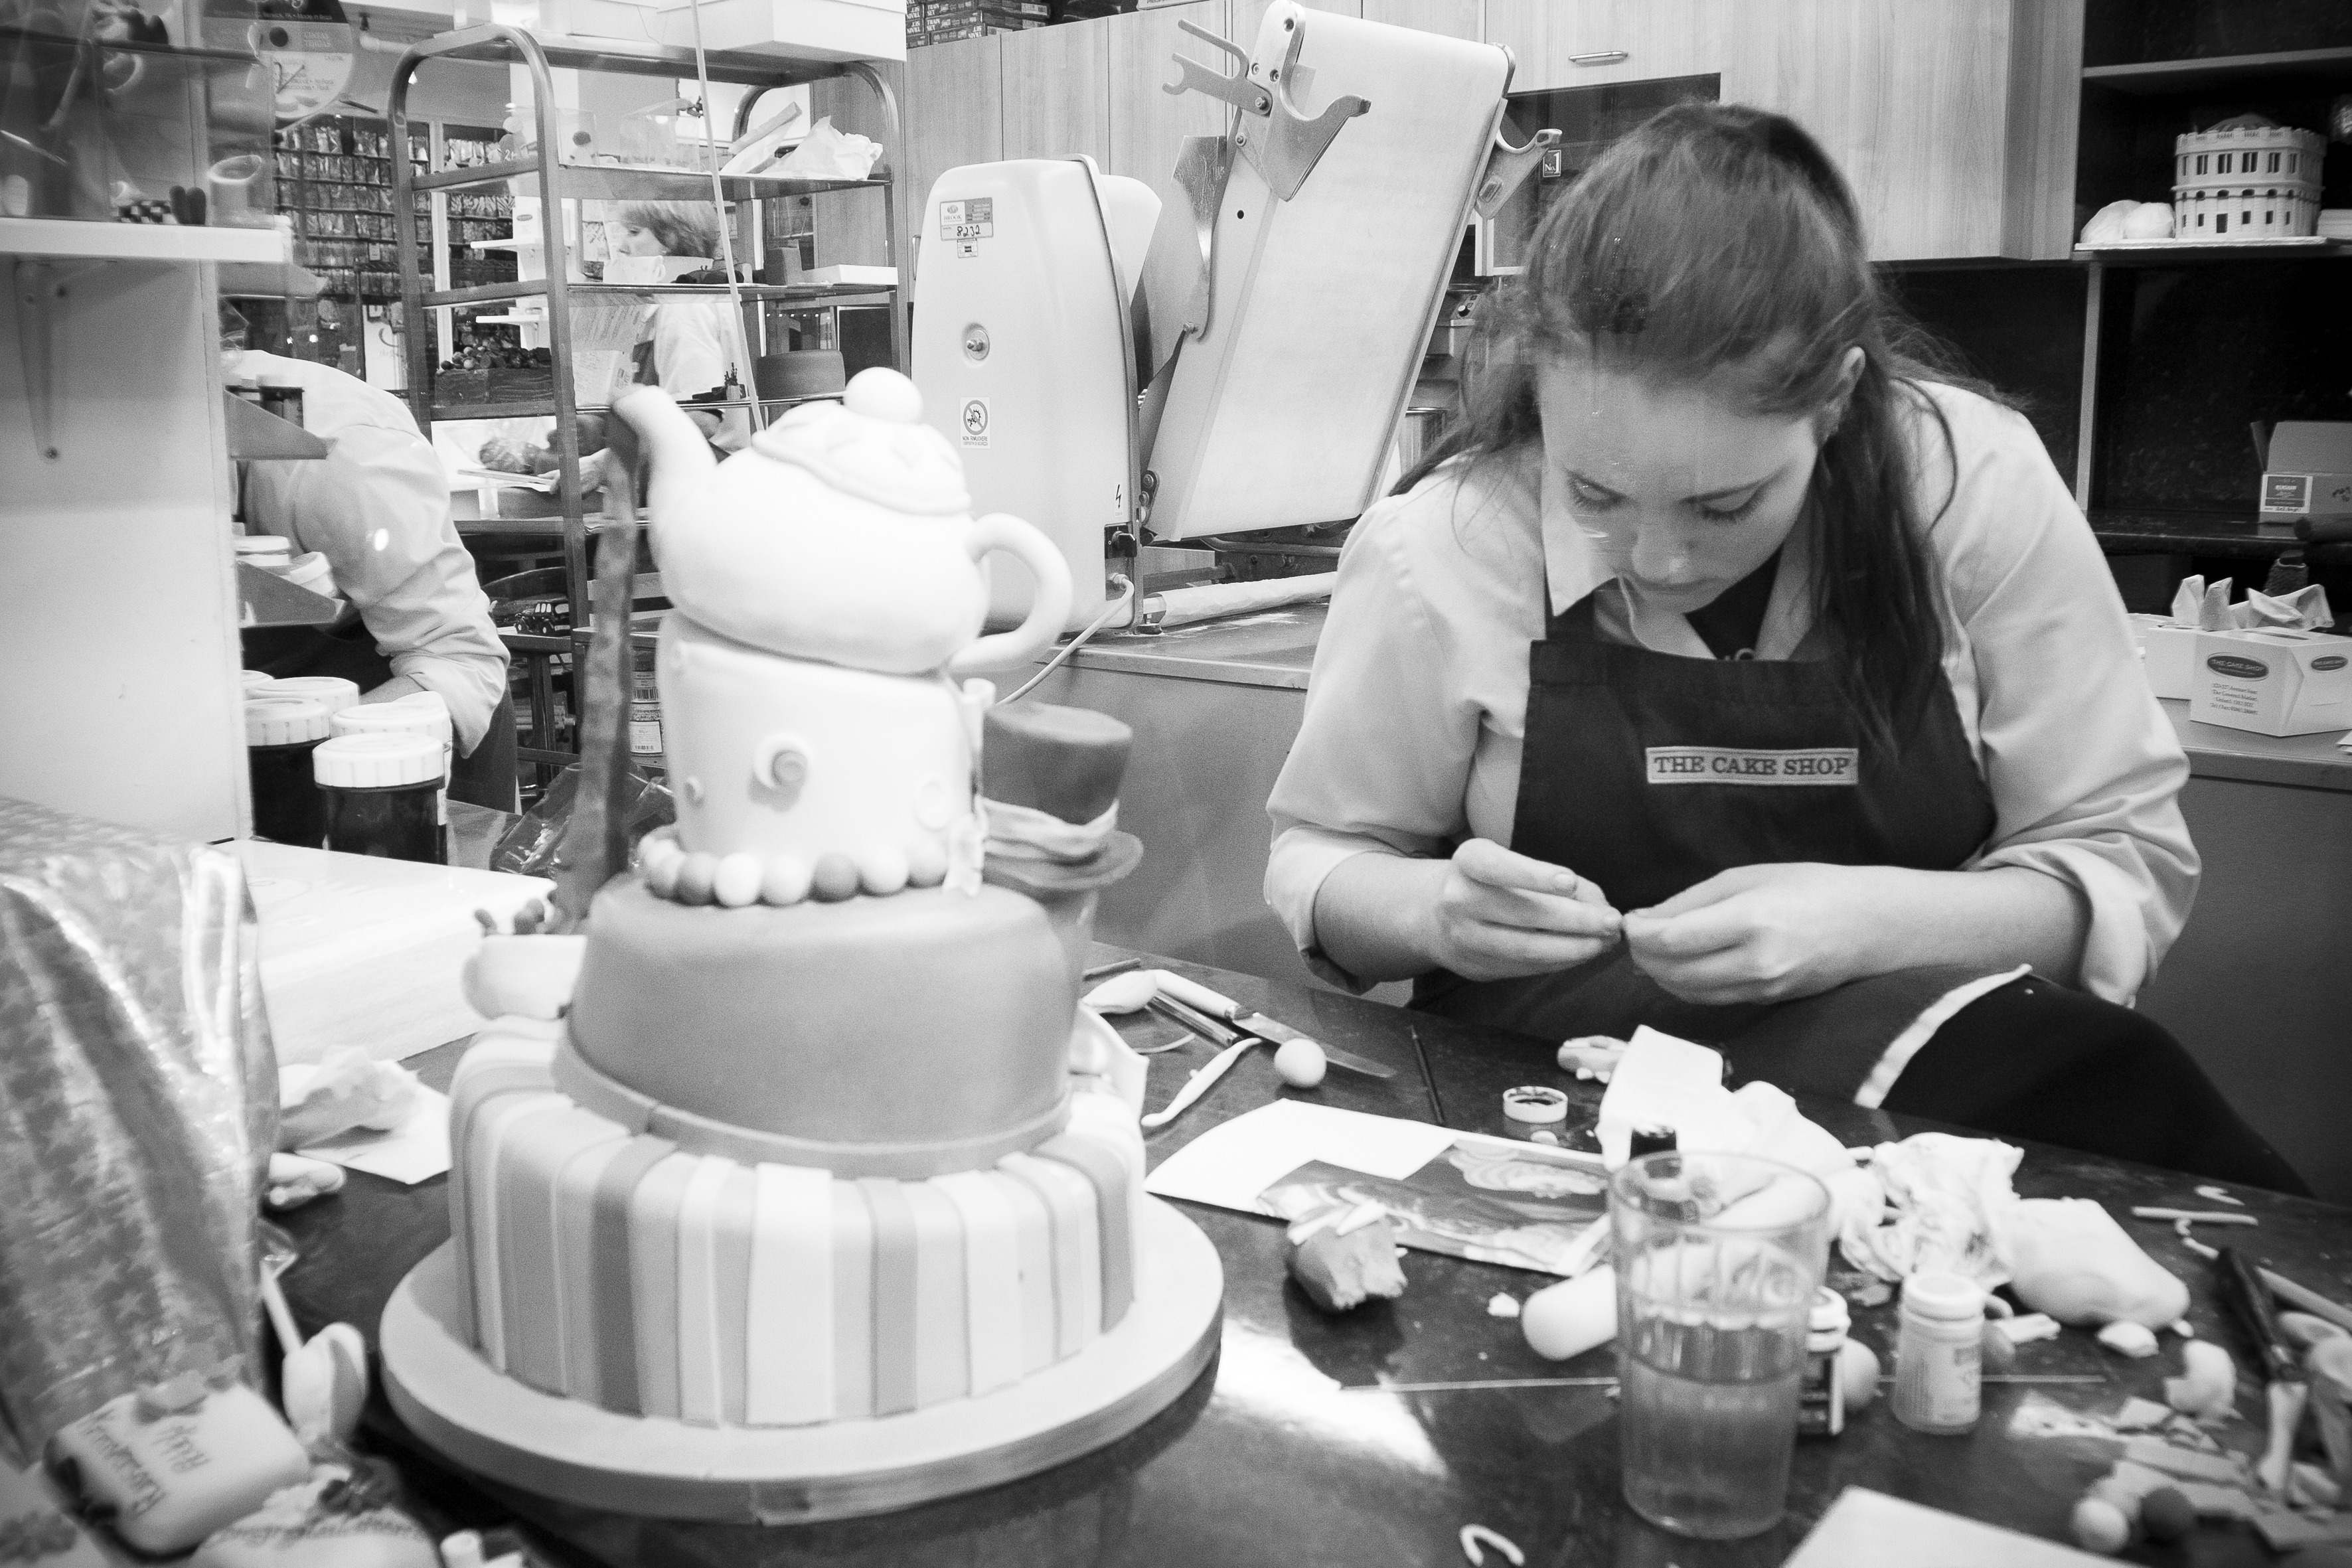
person, black and white, white, street, urban, travel, fujifilm, monochrome, uk, england, bw, blackandwhite, blackwhite, design, ngc, photograph, noiretblanc, unitedkingdom, image, fuji, oxford, fujixt1, fujix, monochrome photography